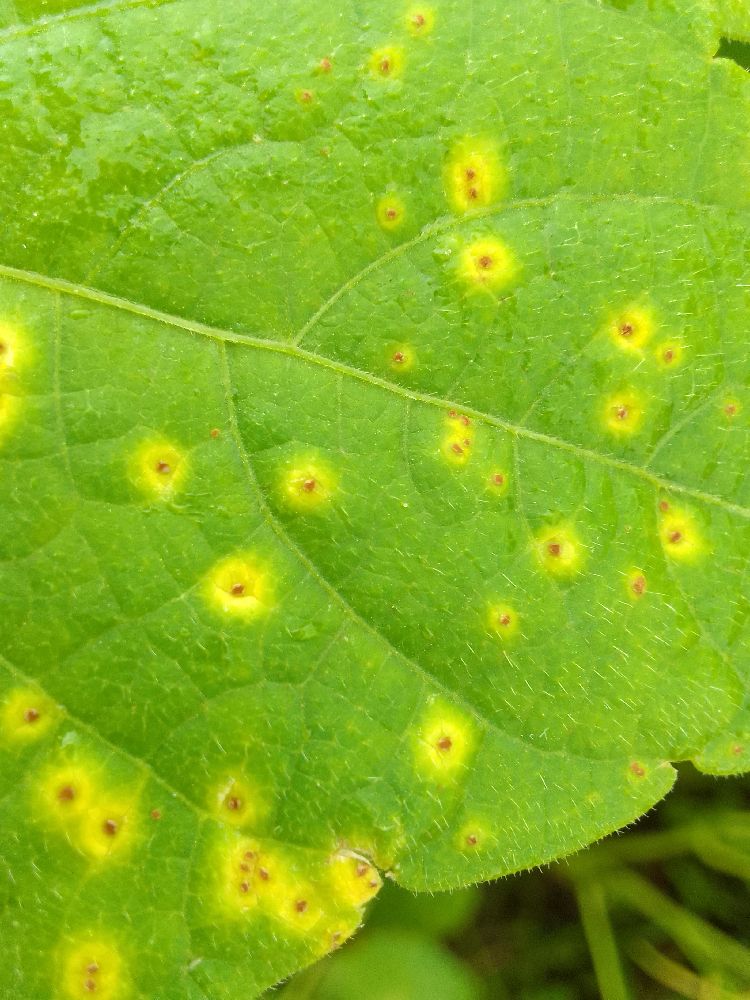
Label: rust